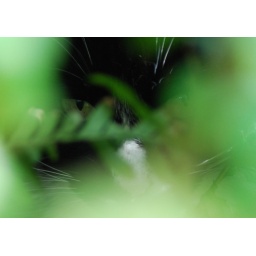
A domestic cat lurking in the bushes near a bird feeder